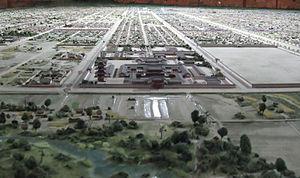
Le Sai-ji ou « temple de l'Ouest » était l'un des deux plus grands temples bouddhistes de Kyōto au Japon.